French Pete Trail

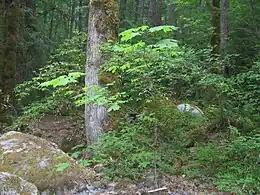
Bigleaf maple and other vegetation beside the trail

In 1938, the U.S. Forest Service added , including the French Pete area, to the Three Sisters Primitive Area, which had been established in 1937. In 1957, the Forest Service reduced the size of the protected area, removing French Pete from protection, so that more land could be available for timber sales. Conservation advocates sought to regain protection for French Pete. Their frustration with the Forest Service's level of authority over timber production and wilderness areas contributed to the inception and enactment of the Wilderness Act in Congress in 1964. The law created new wilderness areas and controversy over the management for the new areas. It marked the establishment and growth of an activist environmental movement at a time when both logging and recreation were rapidly increasing. The movement is best known for the controversy surrounding management of French Pete.